False Cape State Park

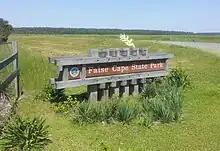
False Cape State Park Entrance

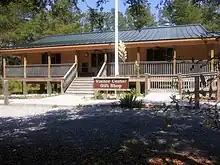
False Cape State Park Visitor Center

This area of the Atlantic coast is sometimes nicknamed the Graveyard of the Atlantic because of shifting sandbars in the shallow waters, as well as treacherous shoals and severe and sudden weather changes that menace mariners. The low-lying shrubs and sand of this peninsula from a distance be easily mistaken for Cape Henry, which lies about to the north at the mouth of the Chesapeake Bay. Ships and boats looking to enter Chesapeake Bay to the north or Albemarle Sound to the south, or blown off course by gales or hurricanes, could easily run aground.